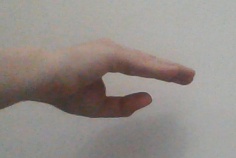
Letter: jeem